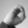
ASL letter: O